COVID-19 pandemic in Hungary

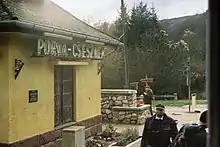
A Hungarian State Railways train conductor wearing a face mask in December 2020. From 4 May 2020 to 3 July 2021, covering the mouth and nose with a mask (scarves were accepted until September 2020) was mandatory on all means of public transport.

On 28 August 2020, as cases started to rise again, Gergely Gulyás announced all borders to close as of 1 September 2020. Hungarians returning to Hungary had to provide two negative tests or go into quarantine.